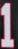
Number: 1